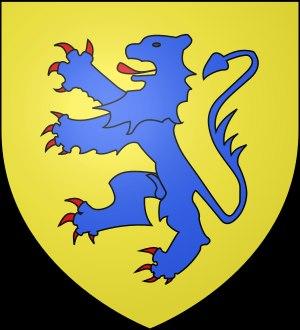
L'une des sept pairies du duché de Champagne, il en formait la limite nord-ouest. Le comte de Roucy portait aussi le titre de comte de Reims, et a un temps possédé le château de la Porte de Mars, le château épiscopal de Reims.